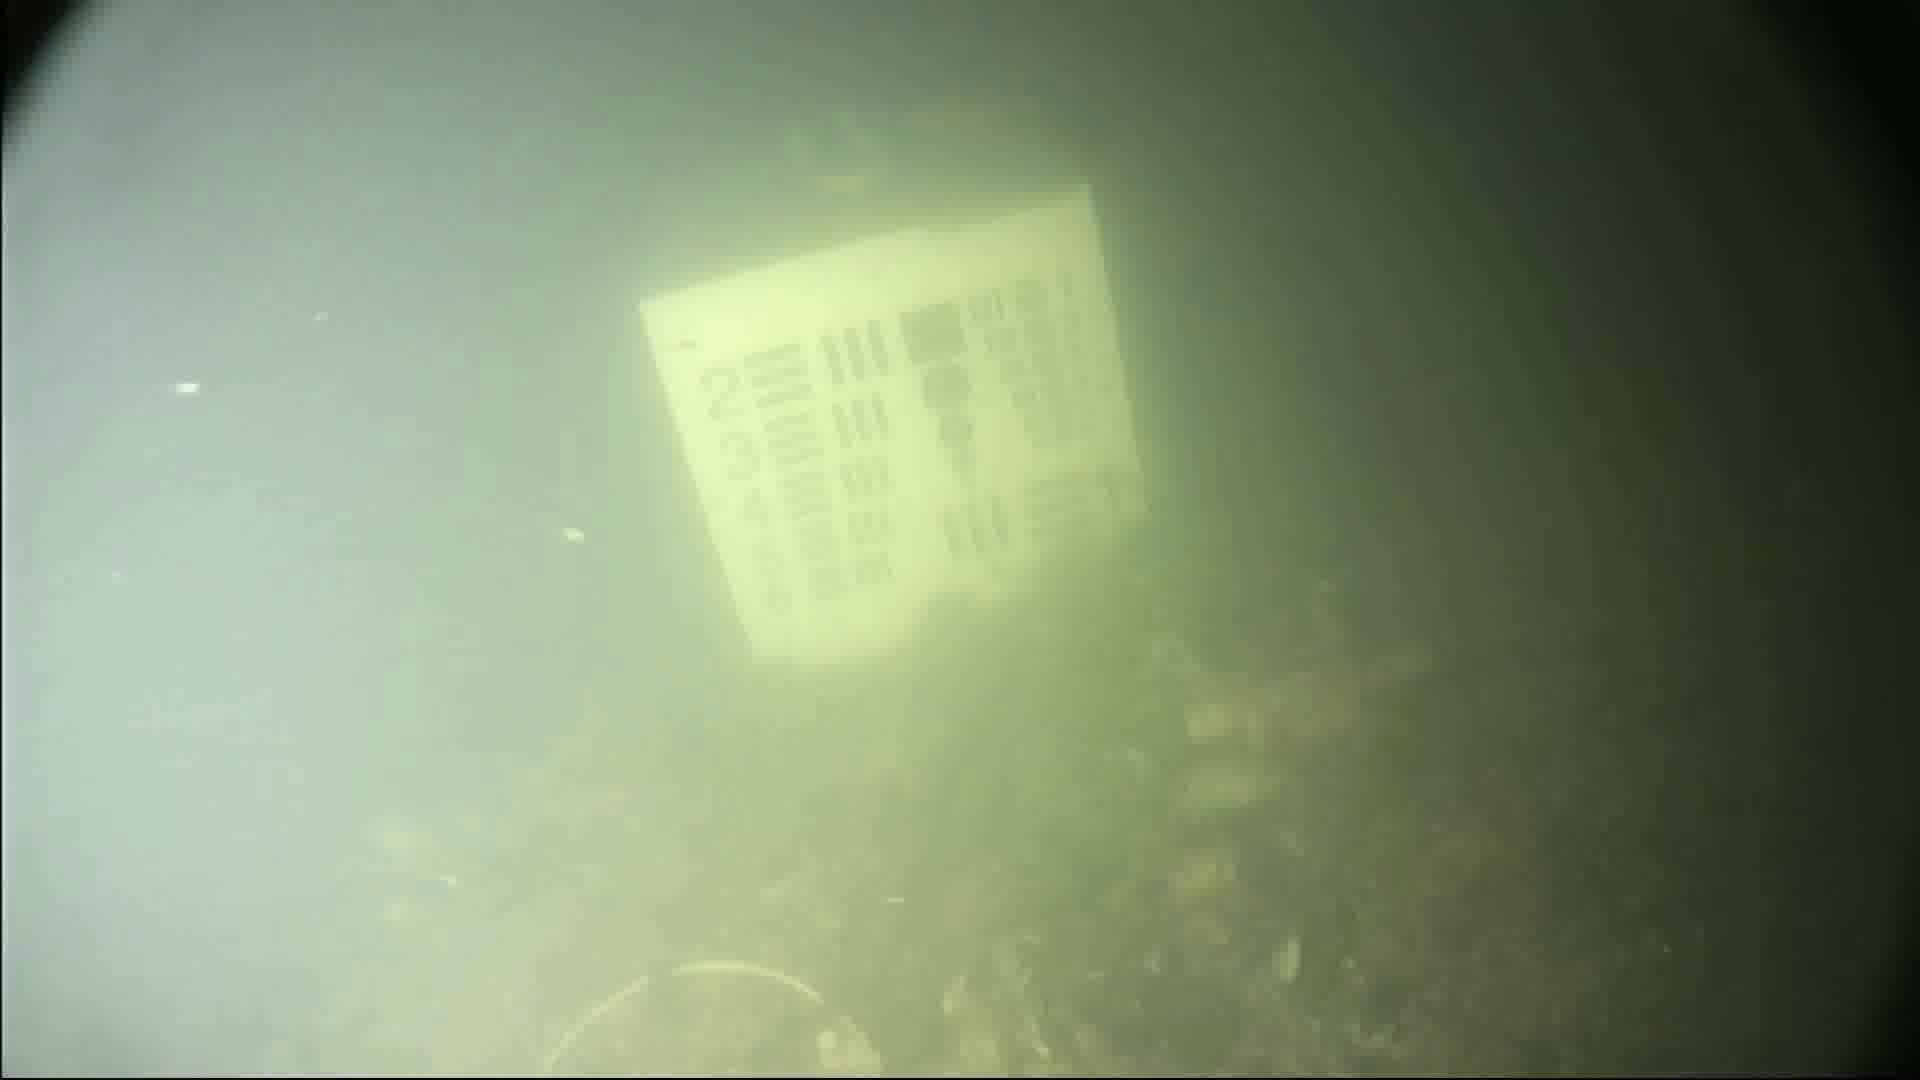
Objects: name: crab